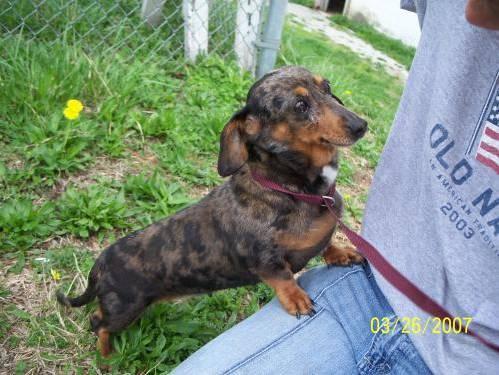
dog